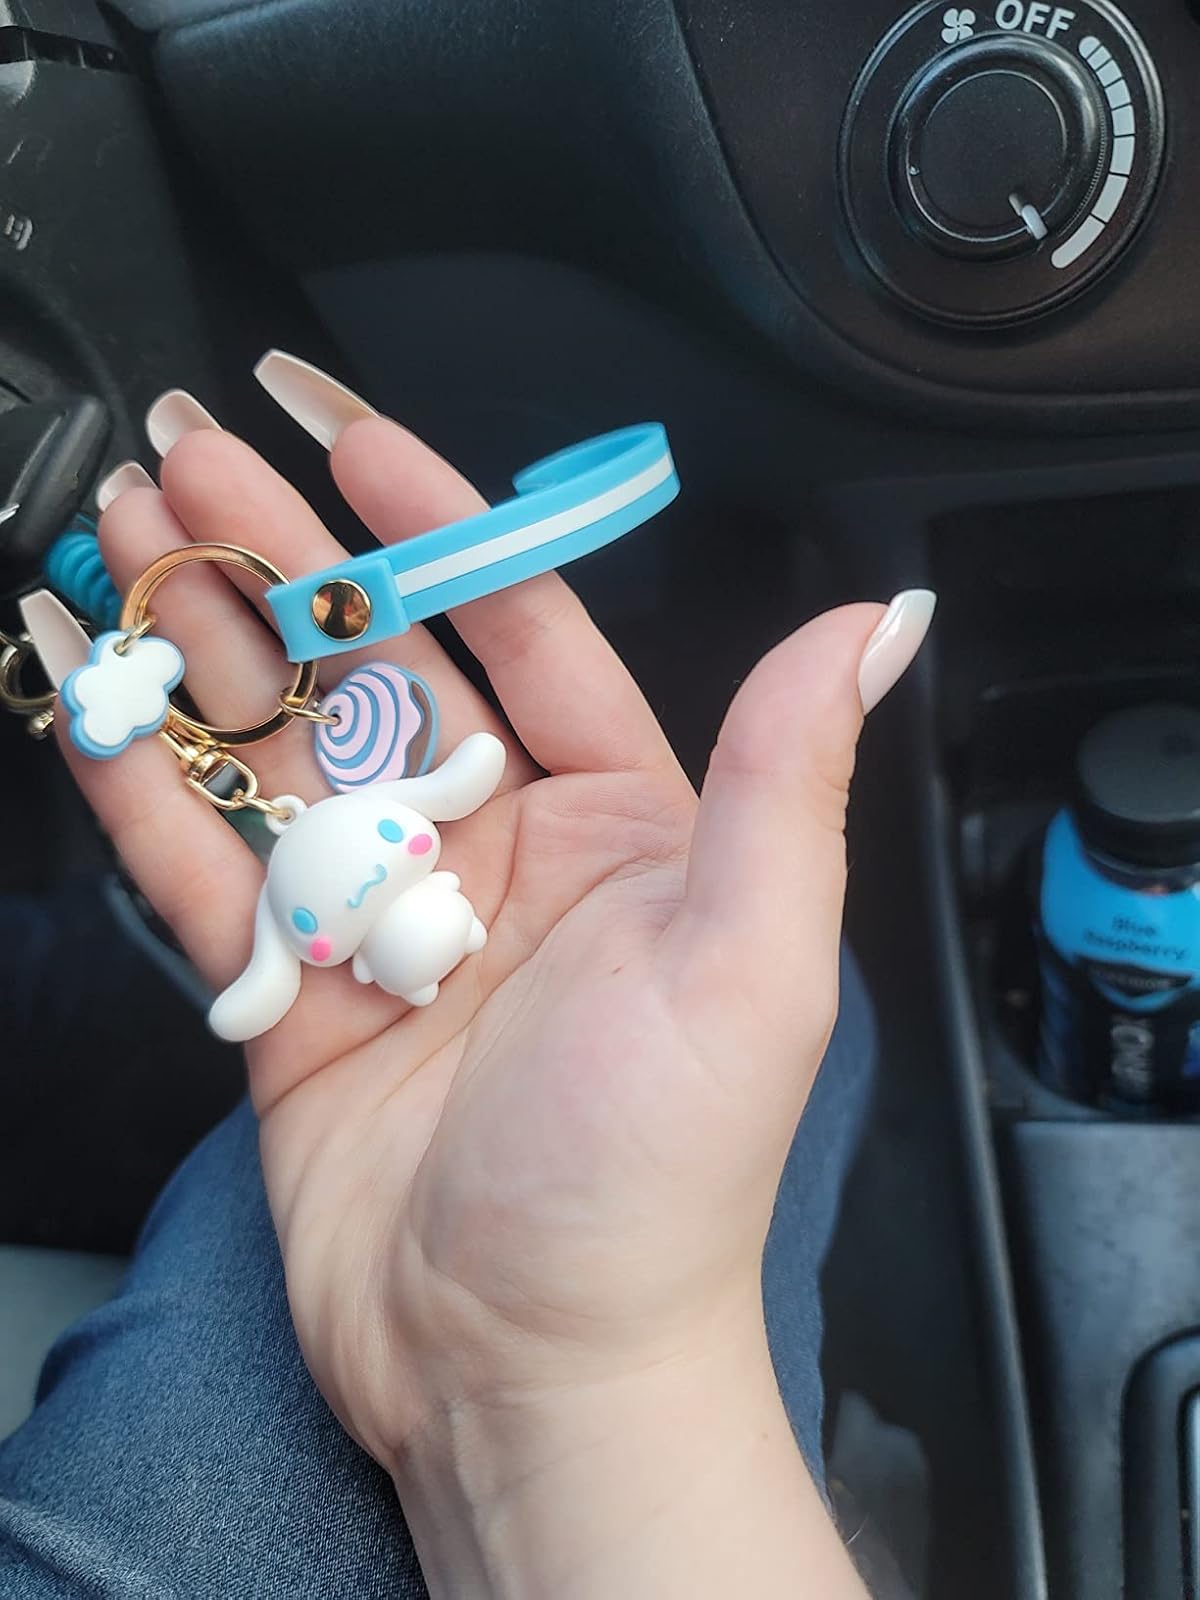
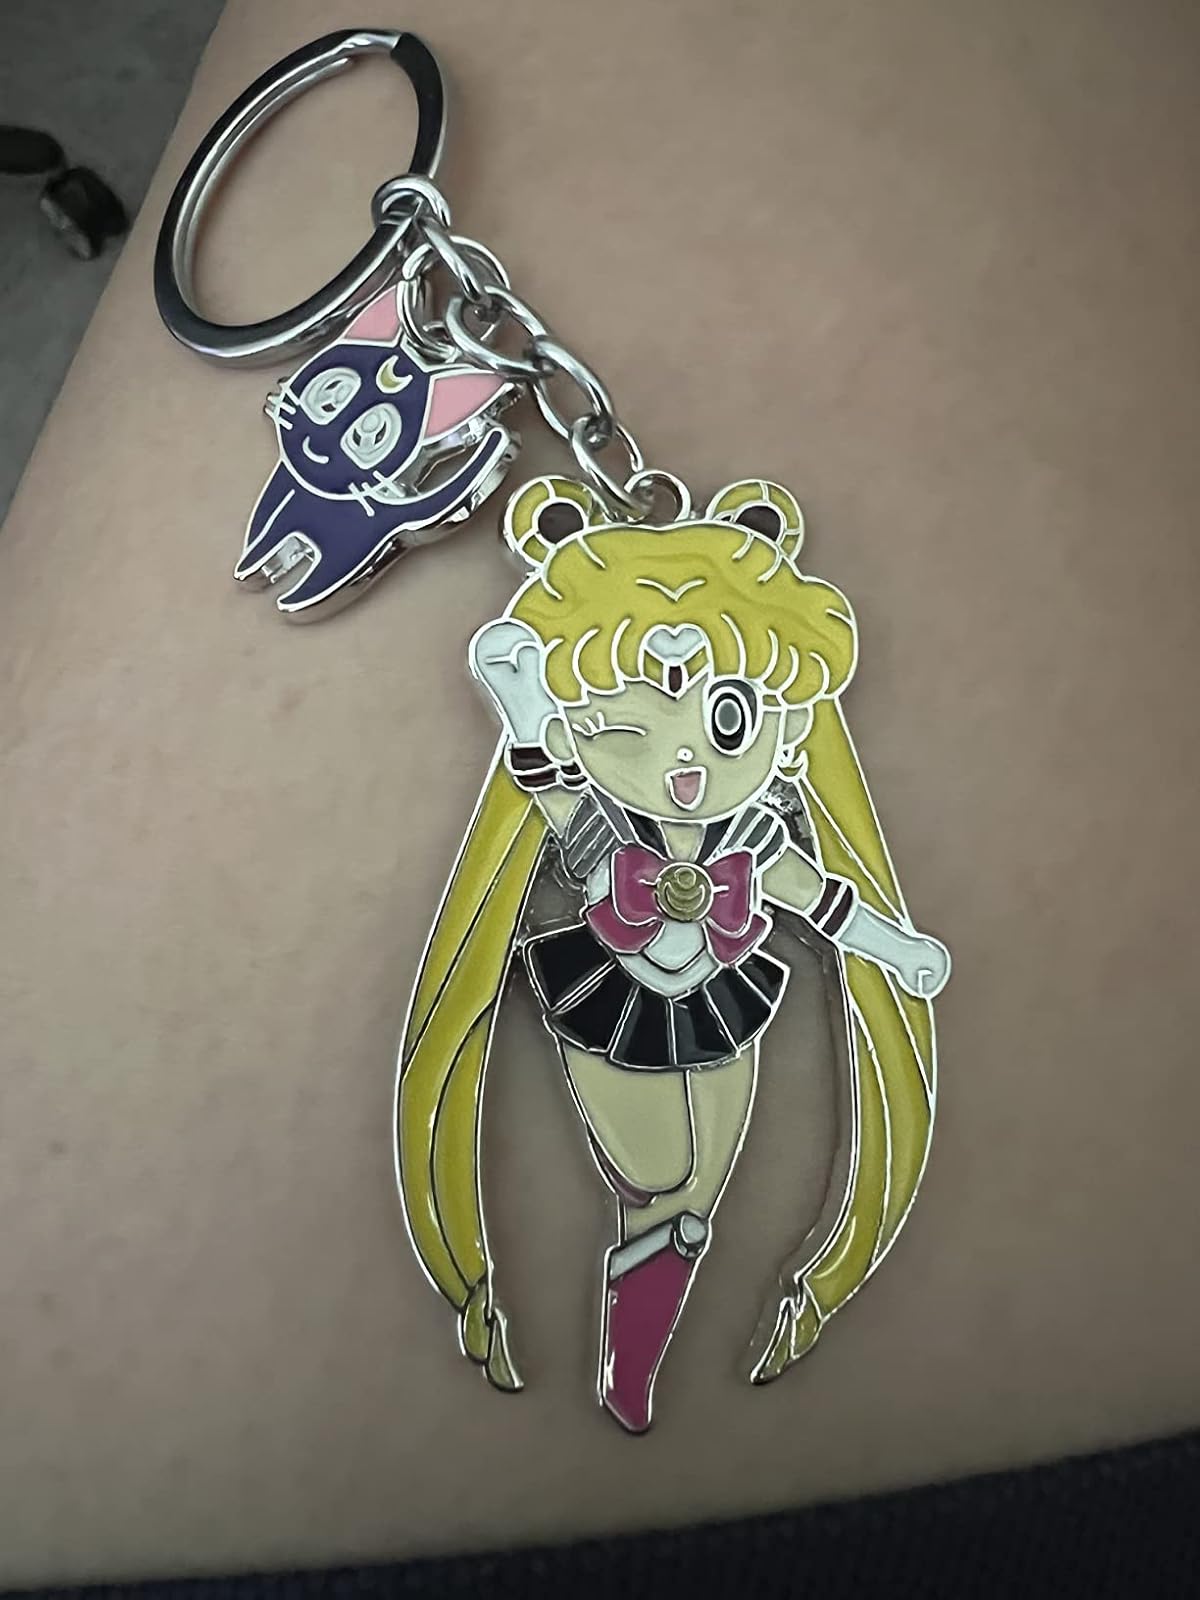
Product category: accessories_keychain
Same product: no